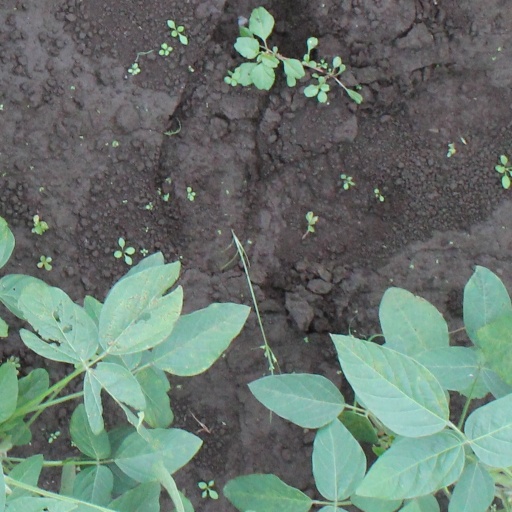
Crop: soybean